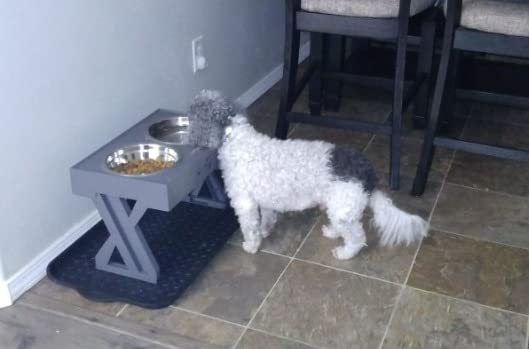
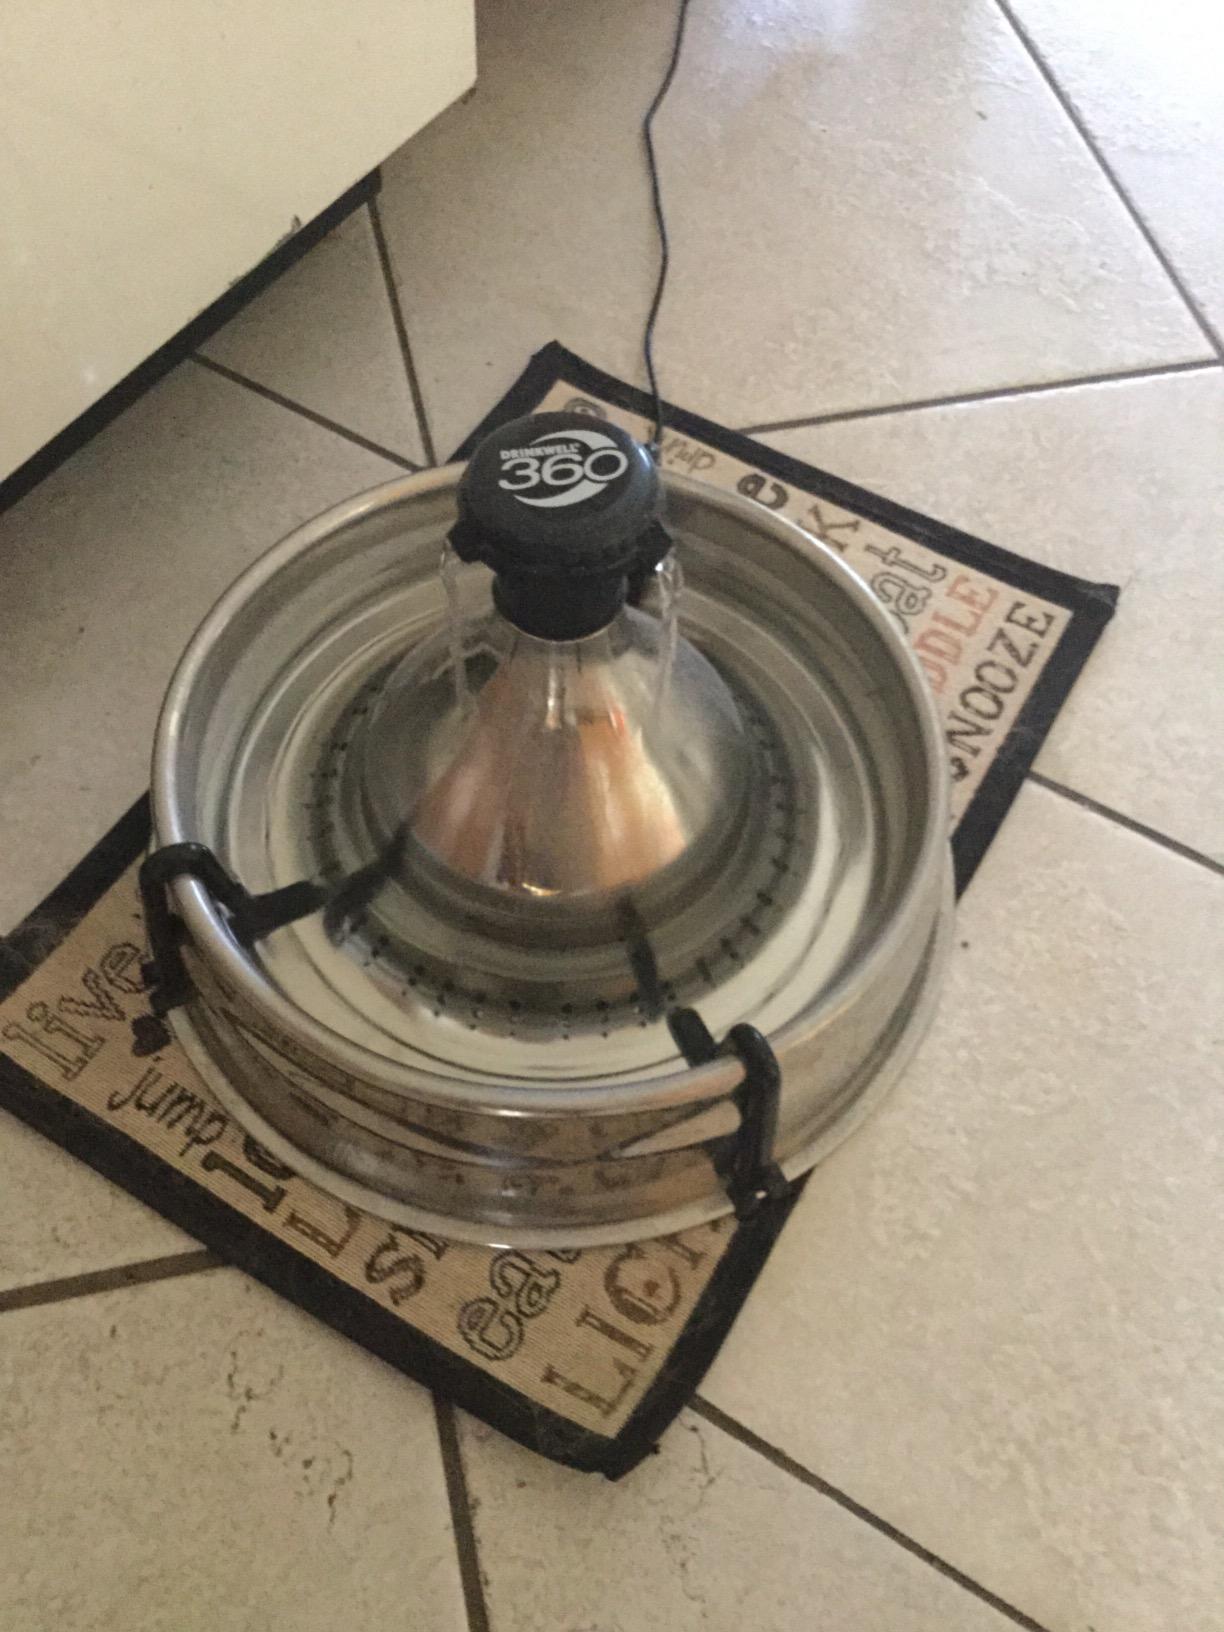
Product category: items_bowl
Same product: no